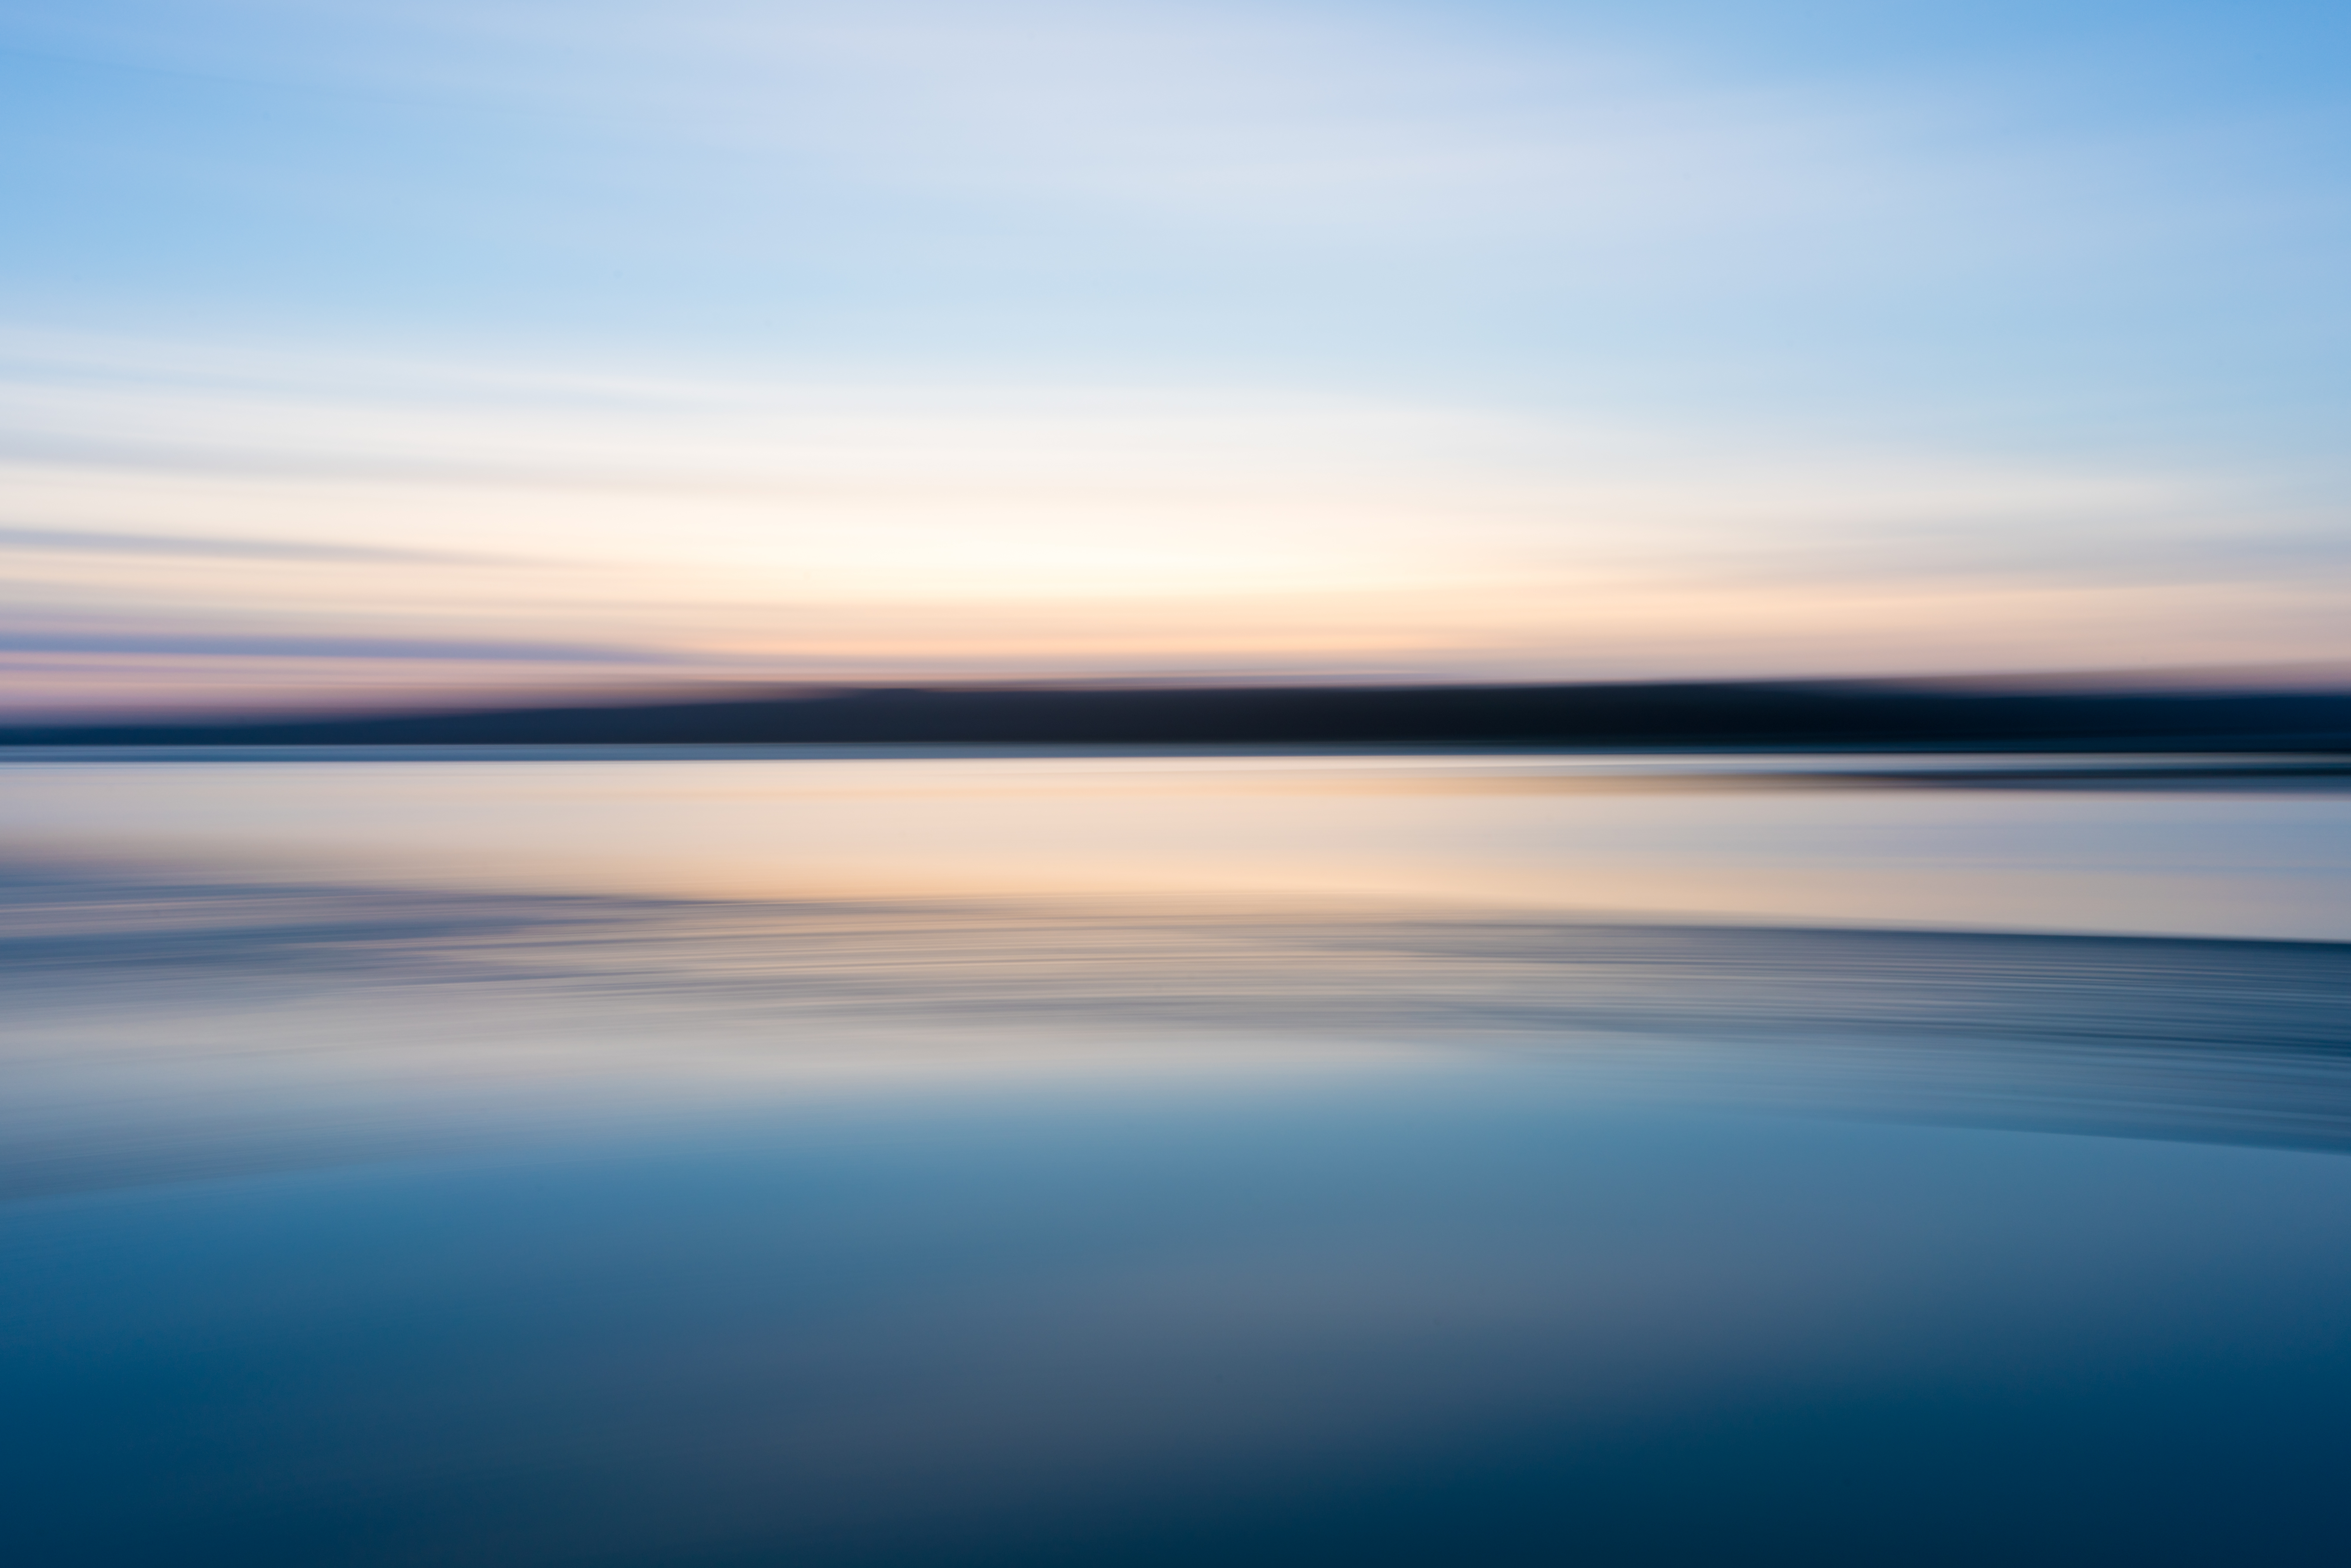
sky, horizon, body of water, blue, sea, water, calm, ocean, daytime, reflection, atmosphere, water resources, natural landscape, sound, morning, evening, dusk, dawn, sunrise, sunset, shore, cloud, coast, landscape, lake, sunlight, photography, wave, afterglow